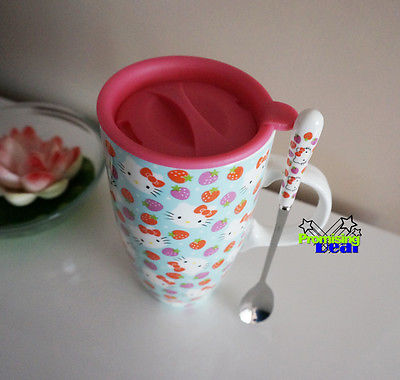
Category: mug